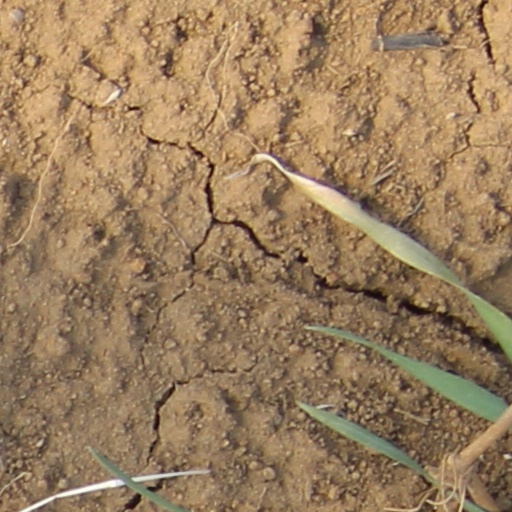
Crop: wheat